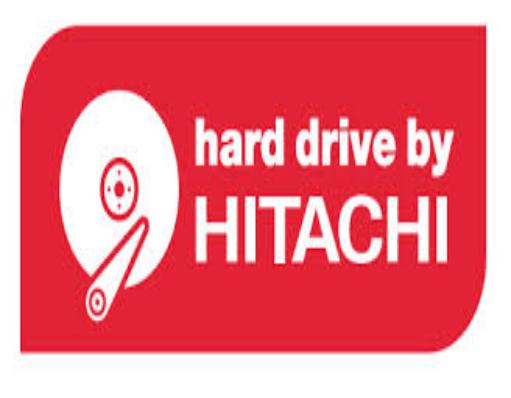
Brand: Hitachi
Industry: Leisure